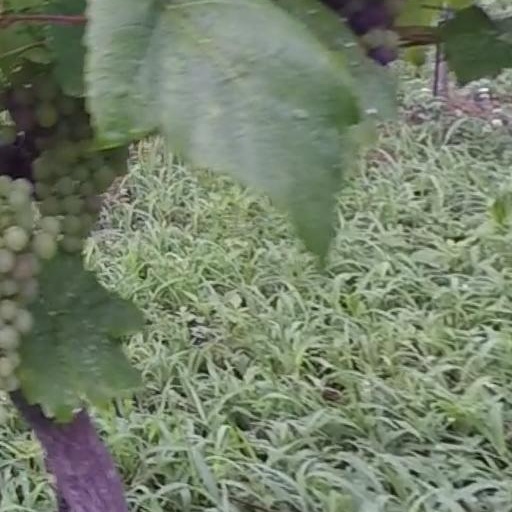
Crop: grape